Opuntia monacantha

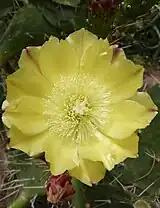

Opuntia monacantha is a succulent, thorny shrub that grows almost tree-like with several branches and profusely expanded crown in branches that reaches a height of up to 5 meters. The oval to elongated shoots narrowed at the base are shiny green. They are quite thin and 4 to 10 inches long. The widely spaced areoles have brownish glochids. The straight thorn (rarely 2 to 3 are present) is brown and between 3 and 4 centimeters long.